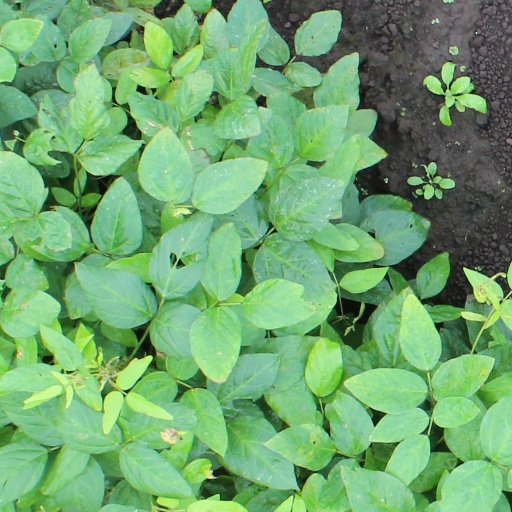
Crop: soybean